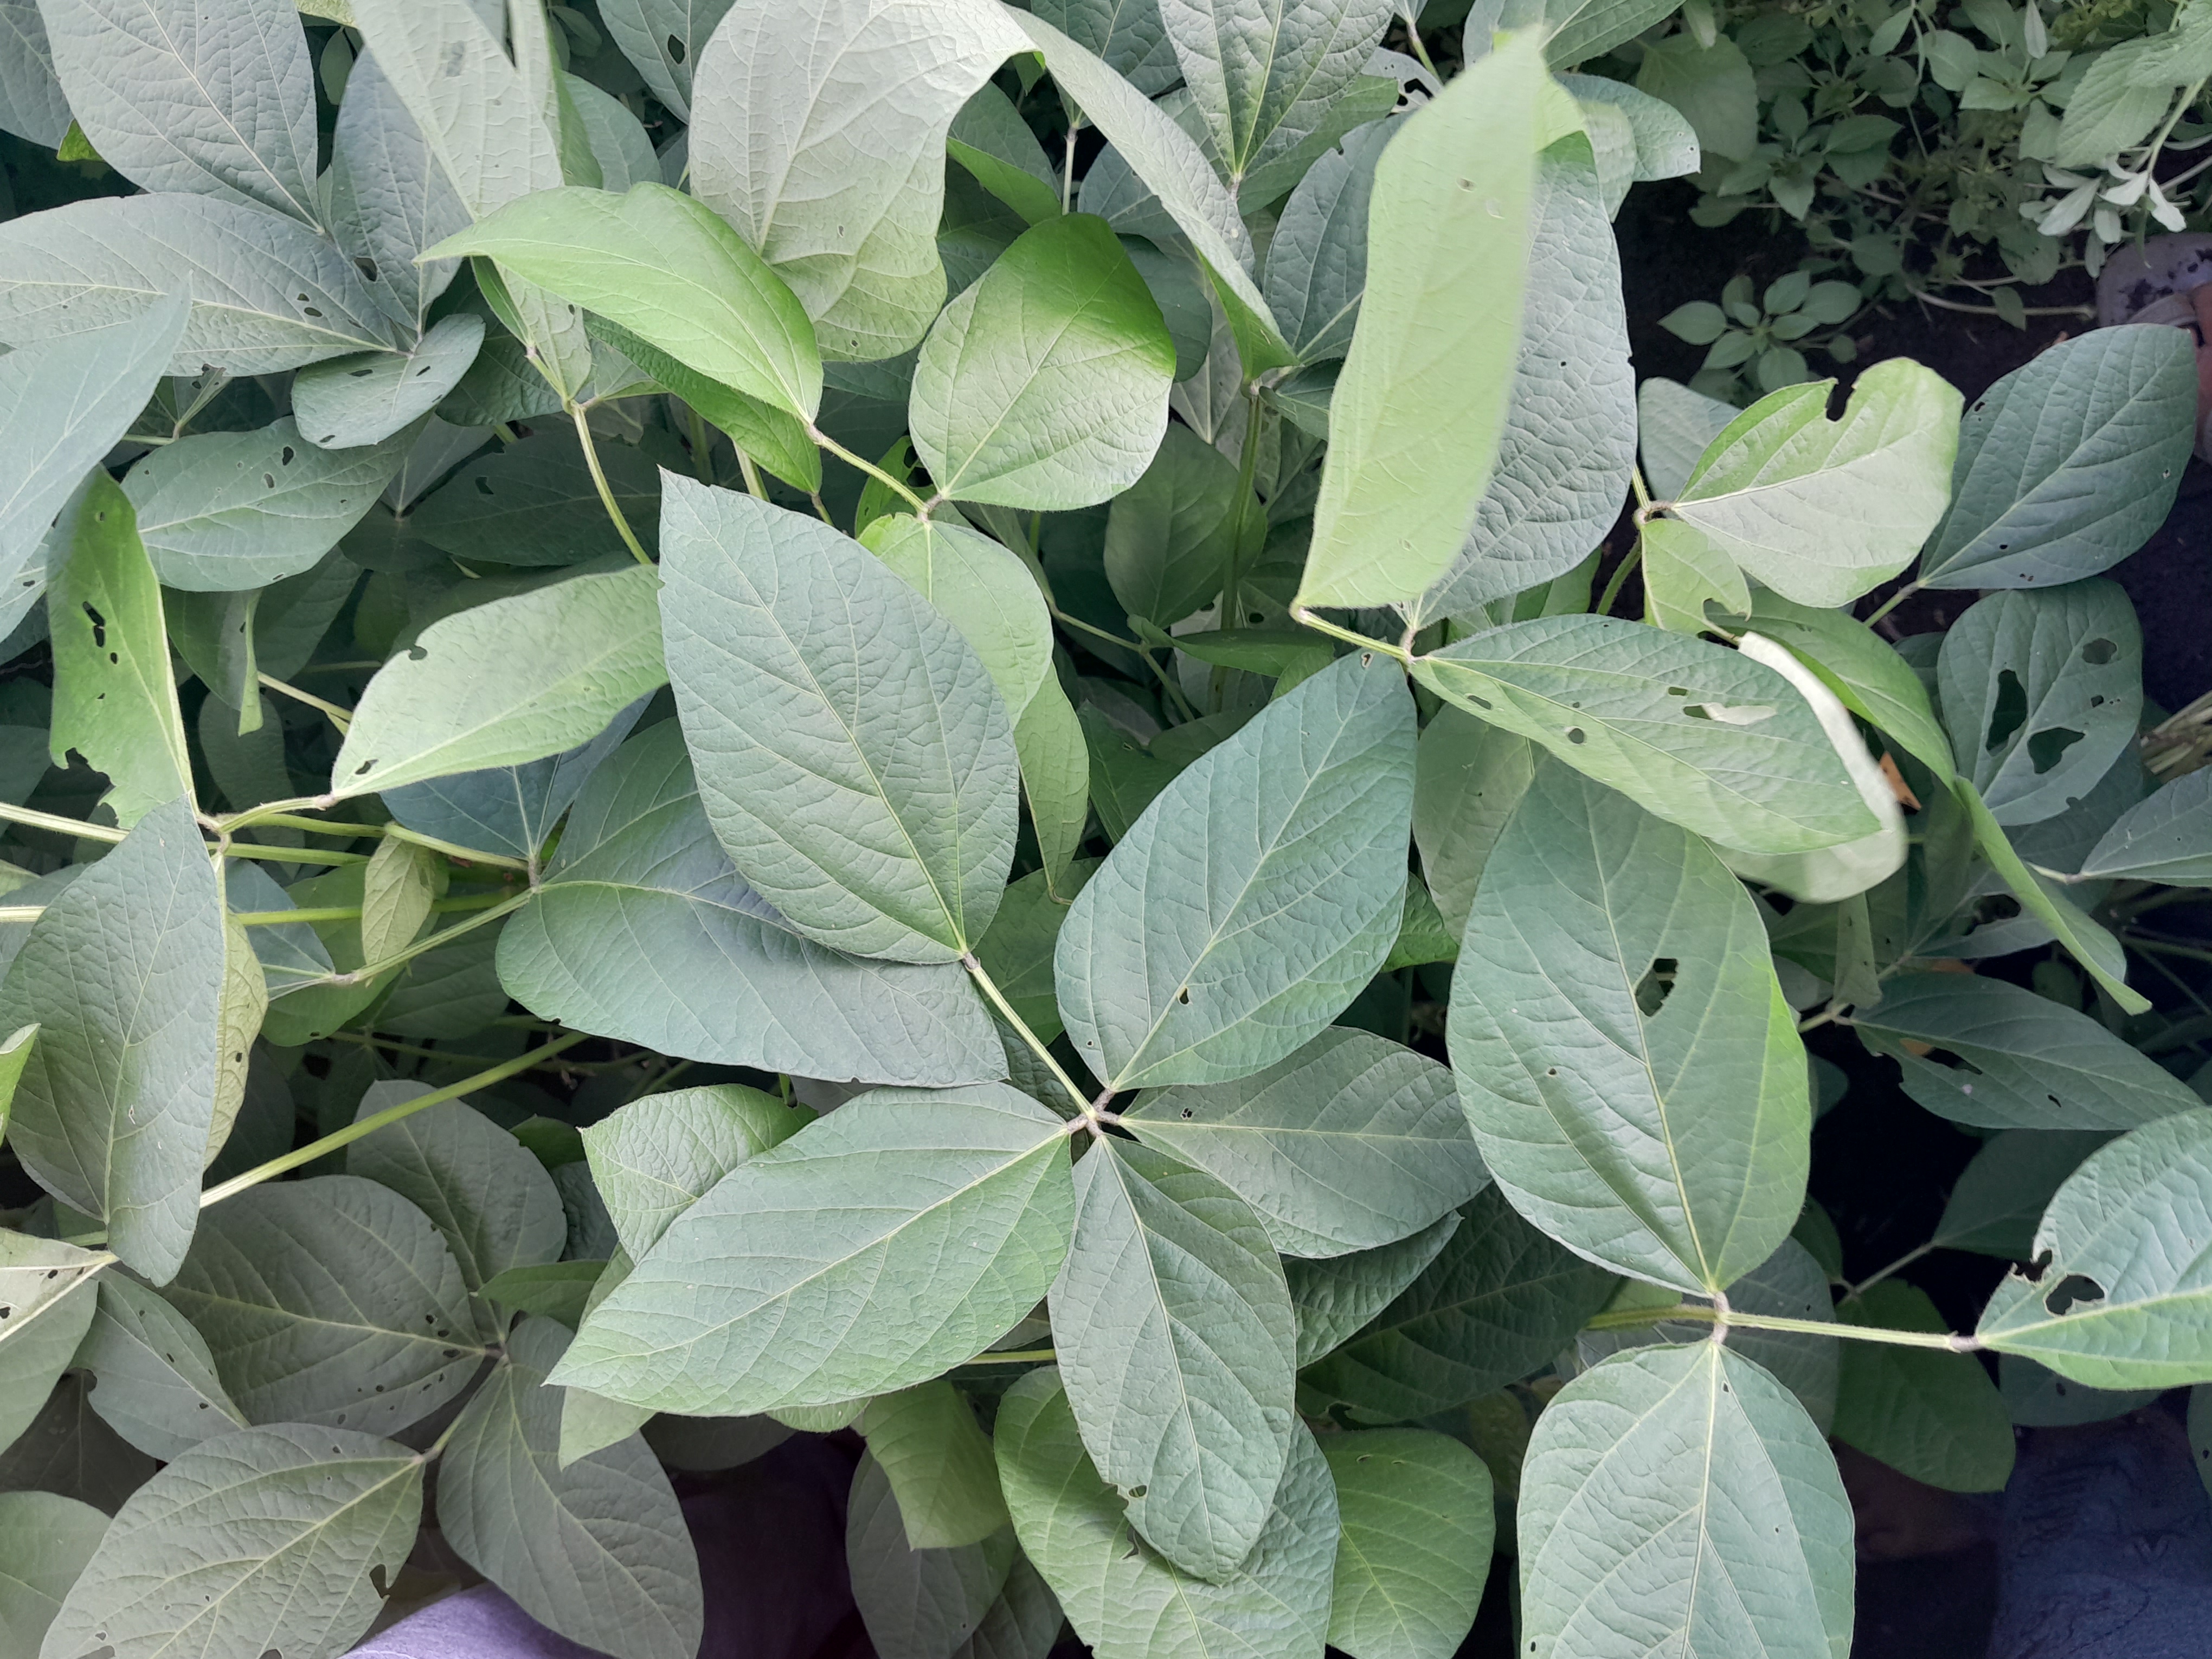
Label: Healthy